Occasional Discourse on the Negro Question

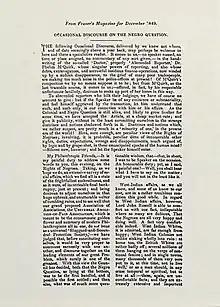
First separate edition, privately printed

"Occasional Discourse on the Negro Question" is an essay by the Scottish essayist Thomas Carlyle. It was first published anonymously in "Fraser's Magazine for Town and Country" of London in December 1849, and was revised and reprinted in 1853 as a pamphlet entitled "Occasional Discourse on the Nigger Question". The essay was the spark of a debate between Carlyle and John Stuart Mill. It was in this essay that Carlyle first introduced the phrase "the dismal science" to characterize the field of economics.